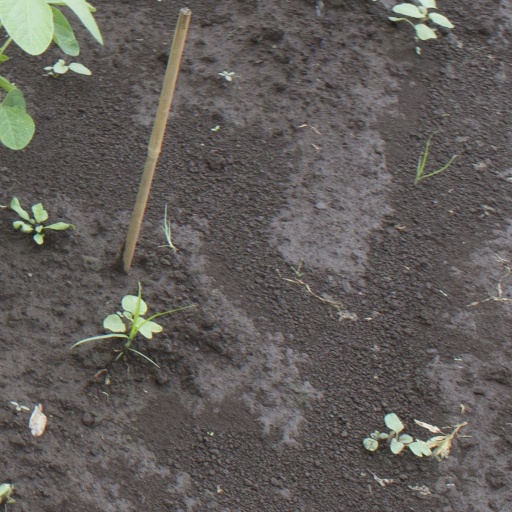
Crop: soybean